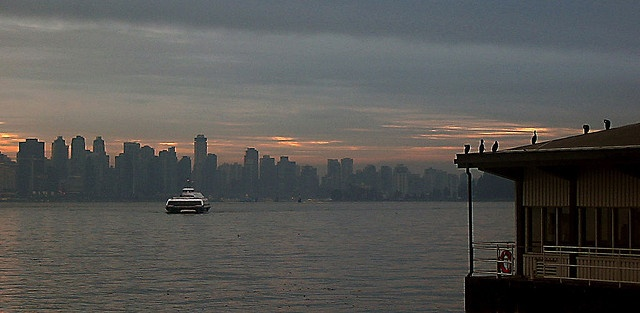
A boat is on the harbor of a big city.
A picture of a city sky line and bay.
A boat is in the dimly lit water by the city.
A big boat on the water with city skyline in view.
A boat is traveling in the distance on the lake near the house.